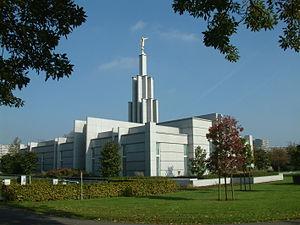
La construction du temple mormon de La Haye a été annoncée le 17 mars 1999. Le temple a été dédié le 8 septembre 2002 par Gordon B. Hinckley, alors président de l’Église de Jésus-Christ des saints des derniers jours. C'est le 114ᵉ temple à avoir été édifié par cette Église.